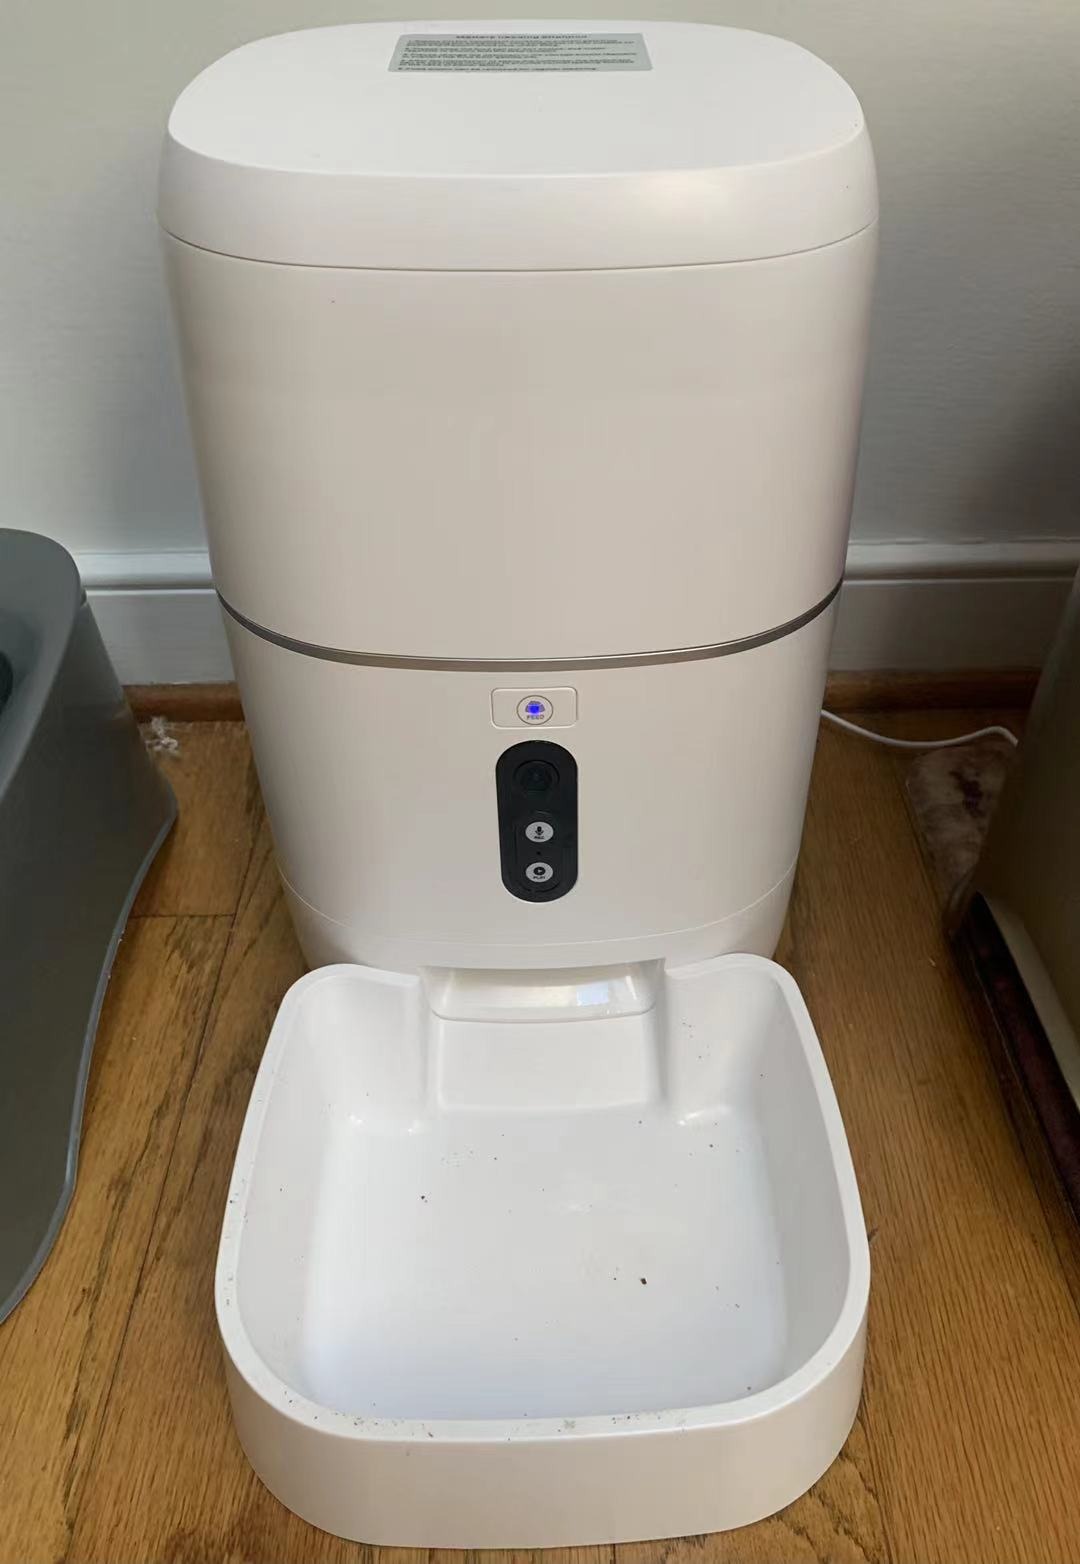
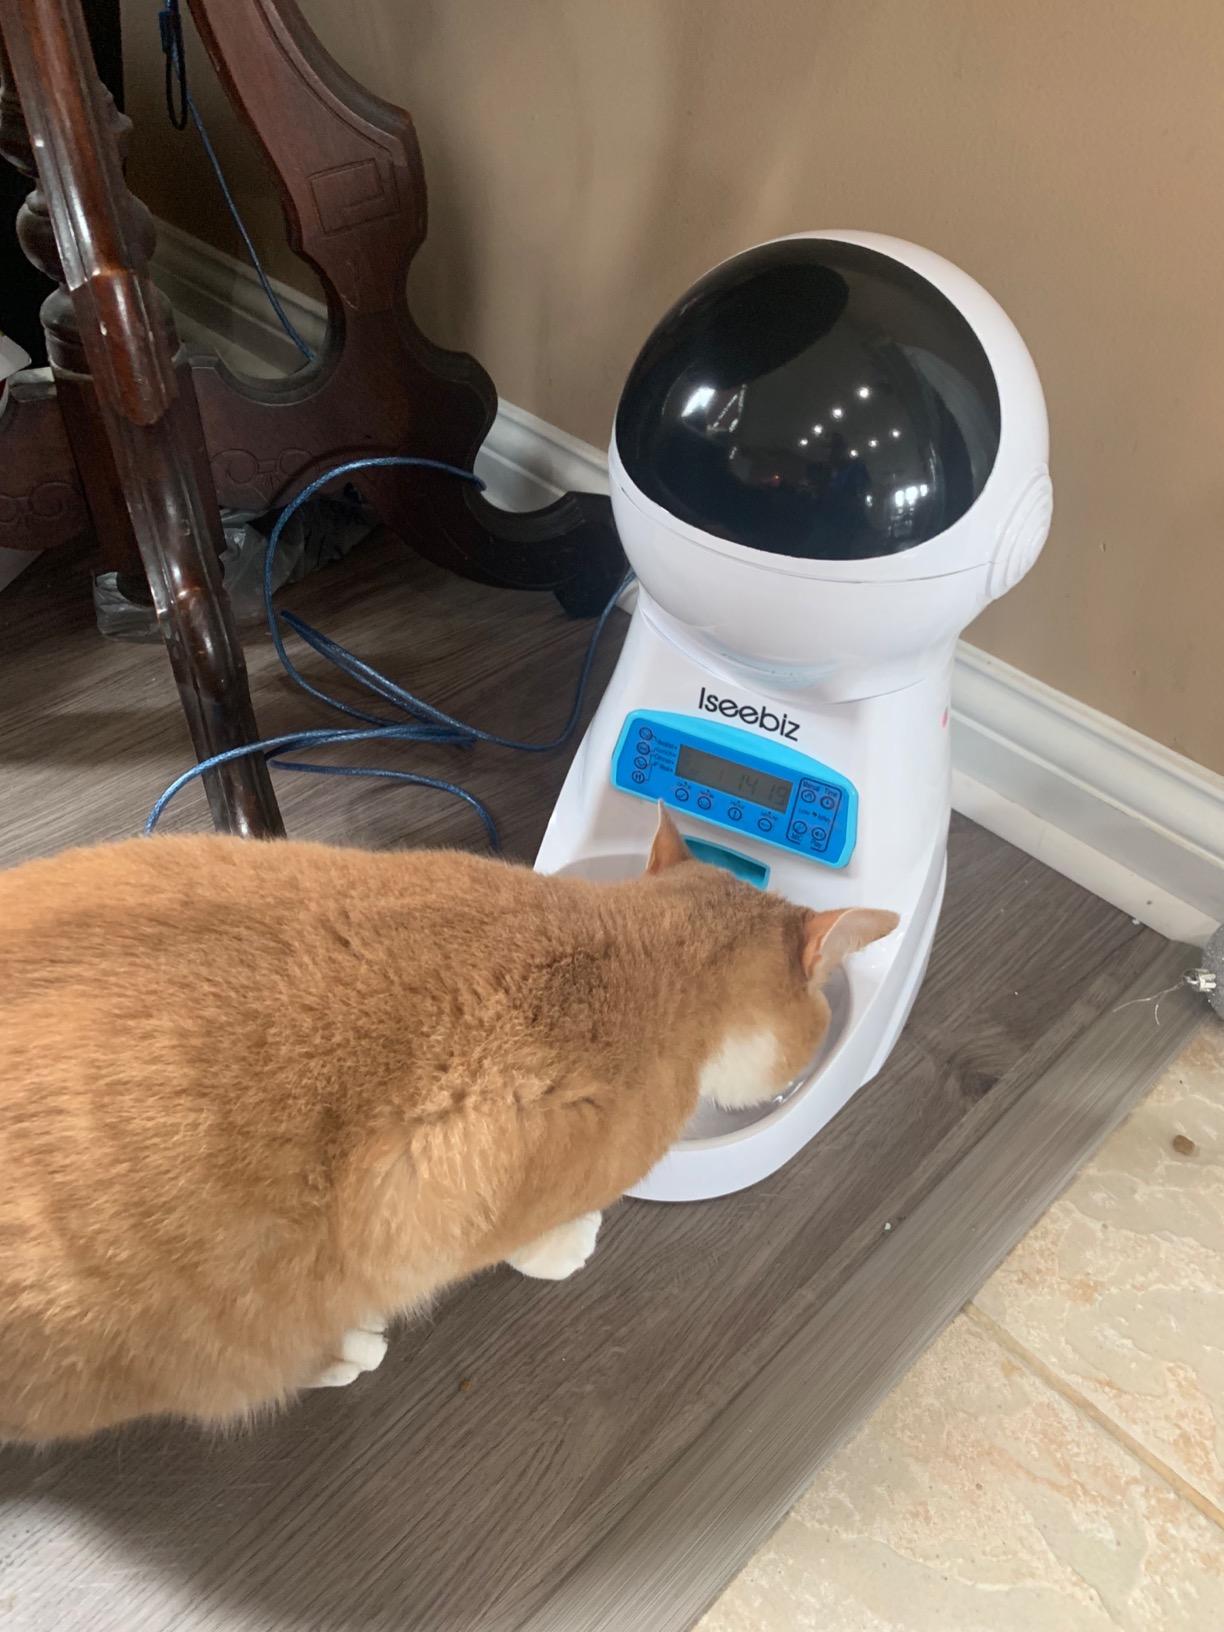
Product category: items_feeder
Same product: no